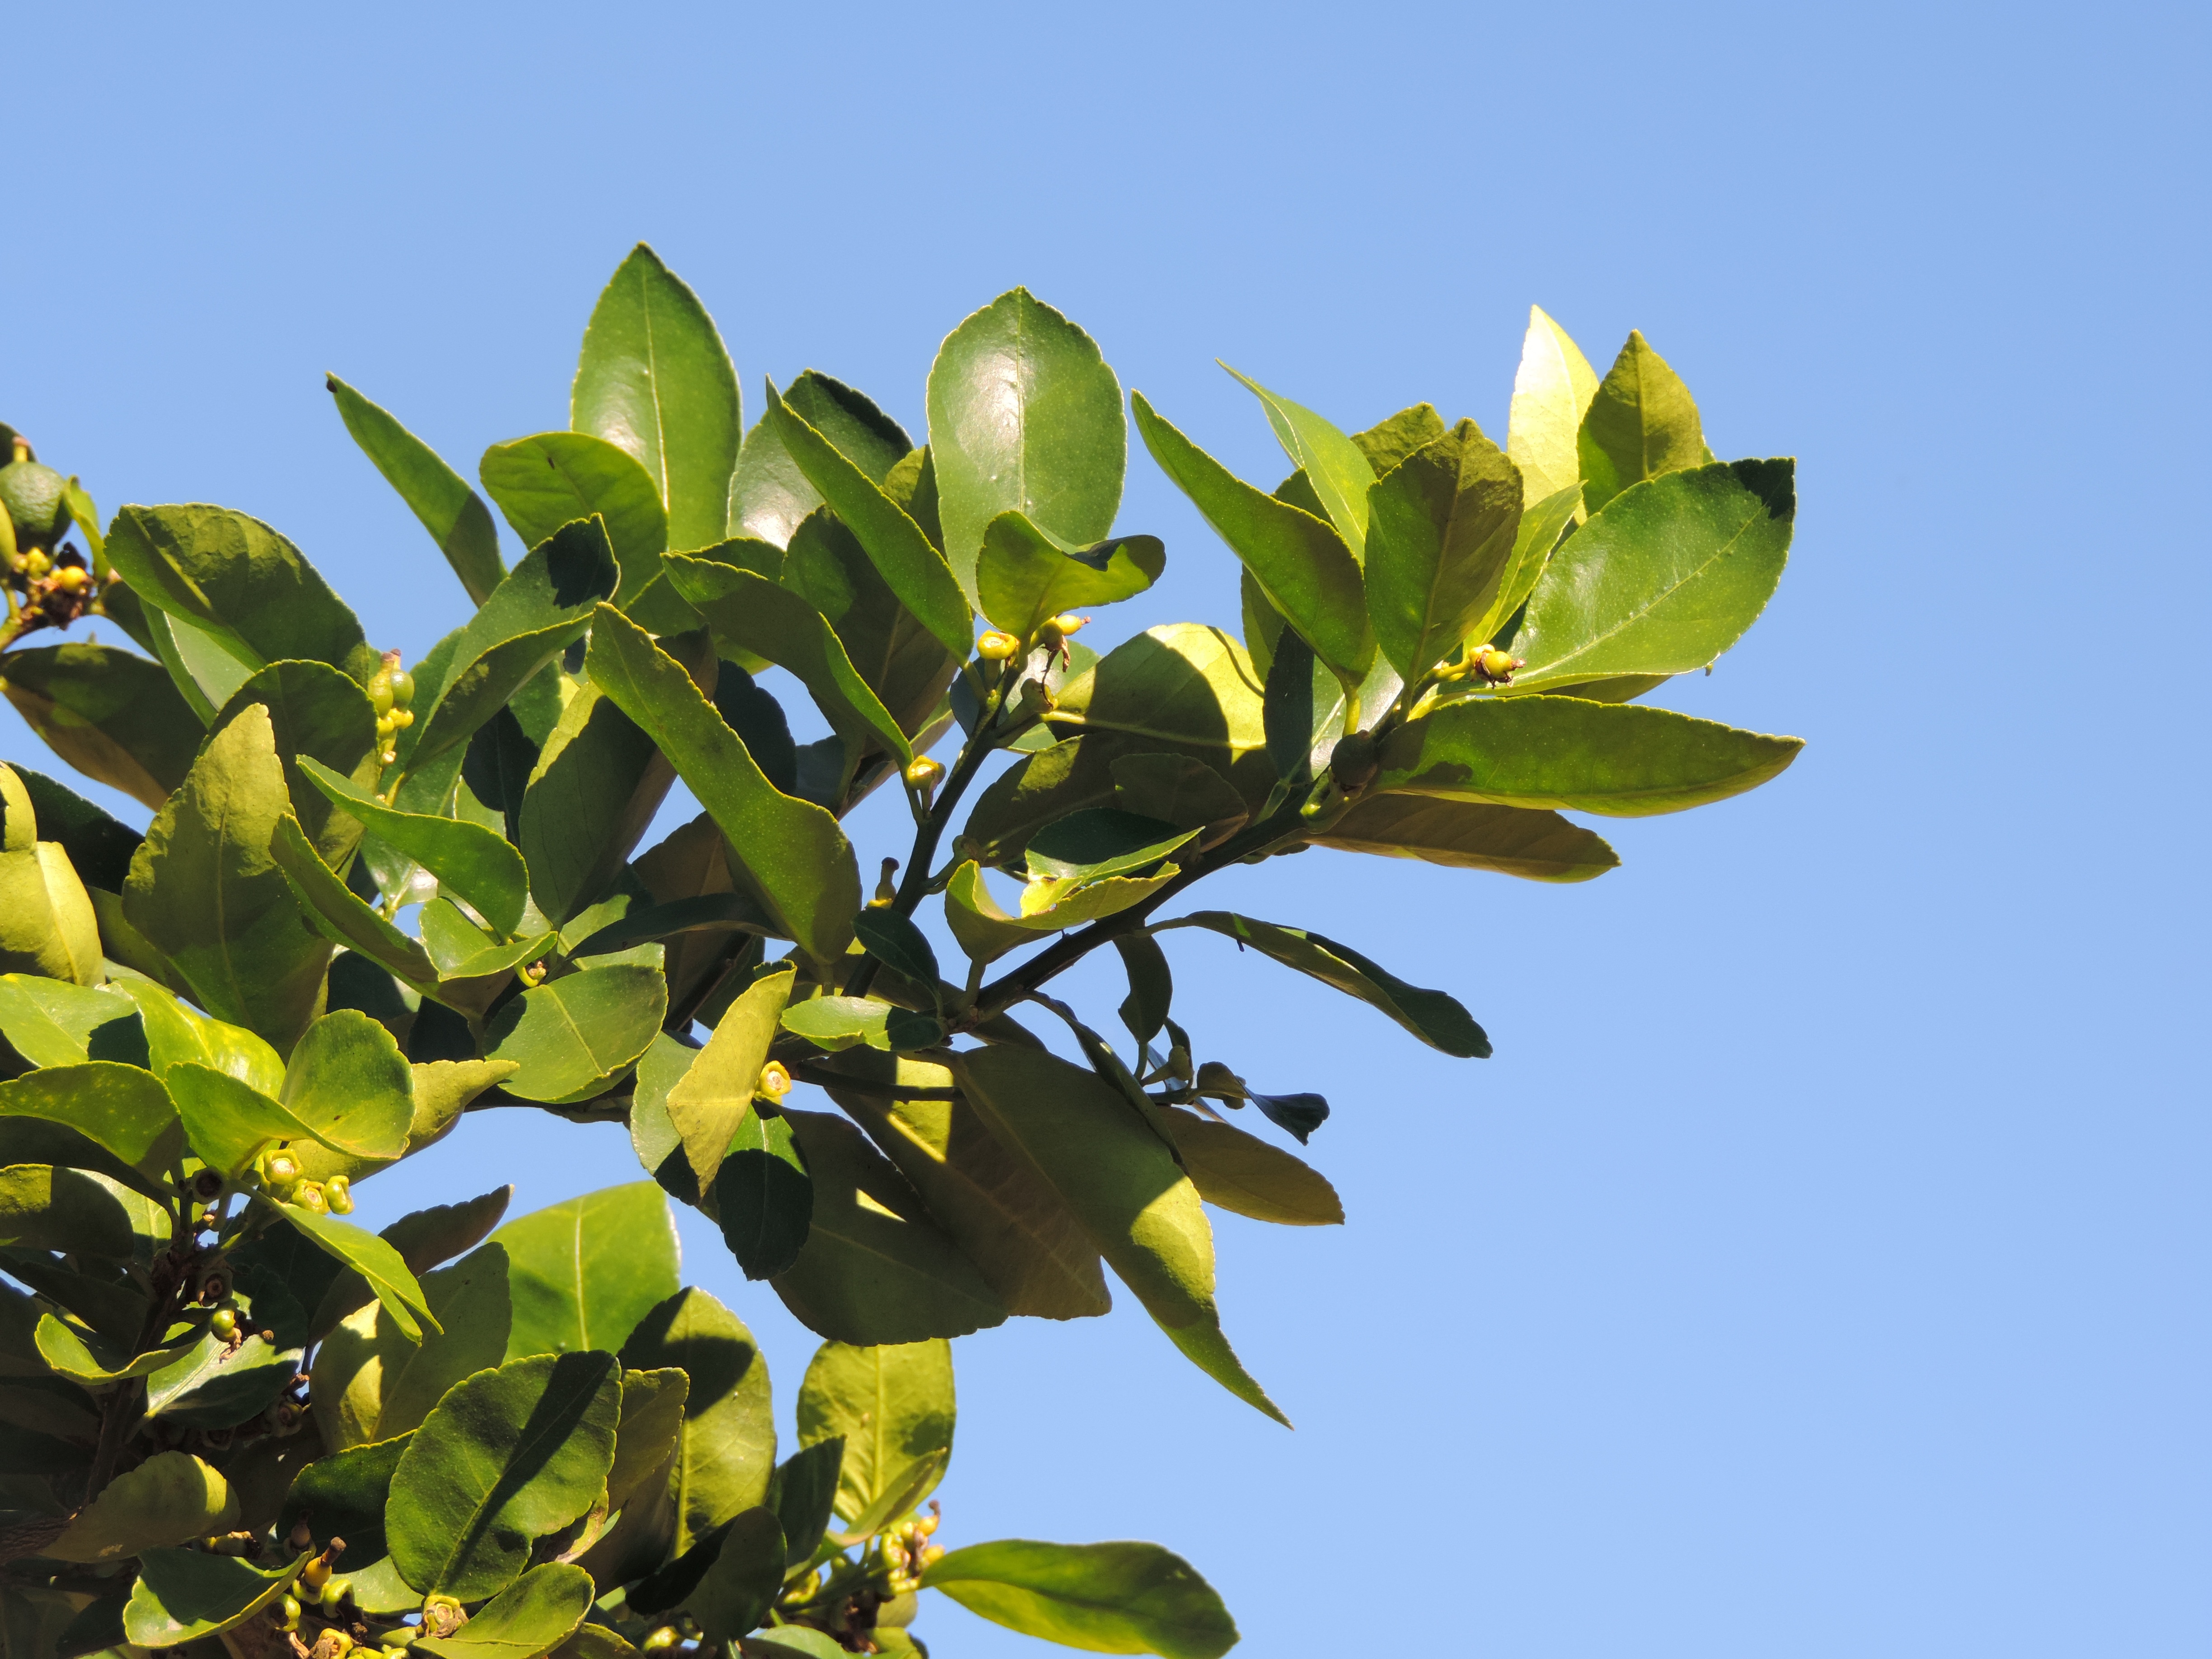
tree, forest, branch, blossom, plant, fruit, leaf, flower, food, green, produce, evergreen, garden, flora, lemon tree, shrub, flowering plant, maidenhair tree, botanist, woody plant, land plant